Bamford

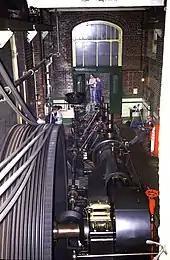
The mill engine running during a public open day in 1986

The mill closed permanently in the 1990s and the building was later converted to flats. The chimney was demolished and the boiler plant and turbines removed. The mill engine was preserved on site and remains there today, but is not operational. Every year locals gather to celebrate the mill and how it brought life to the village.